Cambrian explosion

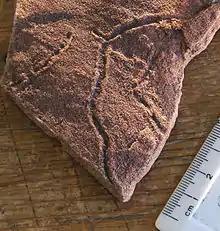
An Ediacaran trace fossil, made when an organism burrowed below a microbial mat

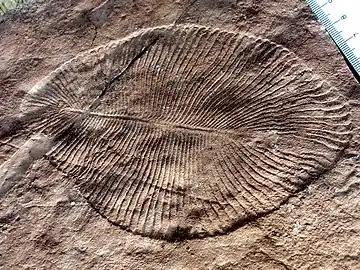
"Dickinsonia costata", an Ediacaran organism of unknown affinity, with a quilted appearance

At the start of the Ediacaran period, much of the acritarch fauna, which had remained relatively unchanged for hundreds of millions of years, became extinct, to be replaced with a range of new, larger species, which would prove far more ephemeral. This radiation, the first in the fossil record, is followed soon after by an array of unfamiliar, large fossils dubbed the Ediacara biota, which flourished for 40 million years until the start of the Cambrian. Most of this "Ediacara biota" were at least a few centimeters long, significantly larger than any earlier fossils. The organisms form three distinct assemblages, increasing in size and complexity as time progressed.